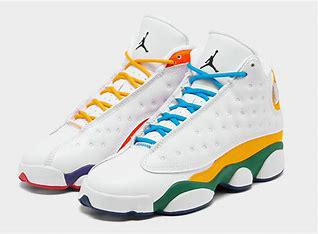
Brand: Jordan
Model: 13 Retro